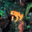
Label: frog